2023 Tour de France, Stage 12 to Stage 21

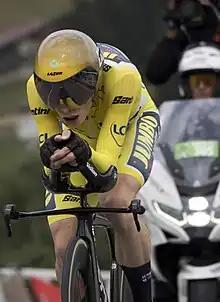
Jonas Vingegaard in the yellow jersey during the time trial on stage 16

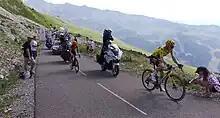
Jonas Vingegaard on Col de la Loze

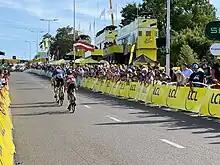
Riders approaching the sprint finish in Bourg-en-Bresse

On stage 19, Matej Mohorič (Team Bahrain Victorious) won by the width of a rim to beat Asgreen in a photo finish in Poligny. After winning the stage, Mohorič paid tribute to his late teammate Gino Mäder, who died in a crash at in the Tour de Suisse in June.